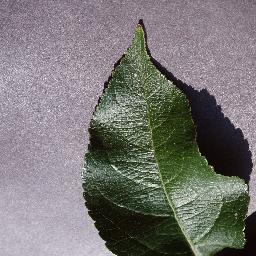
Label: Apple___healthy